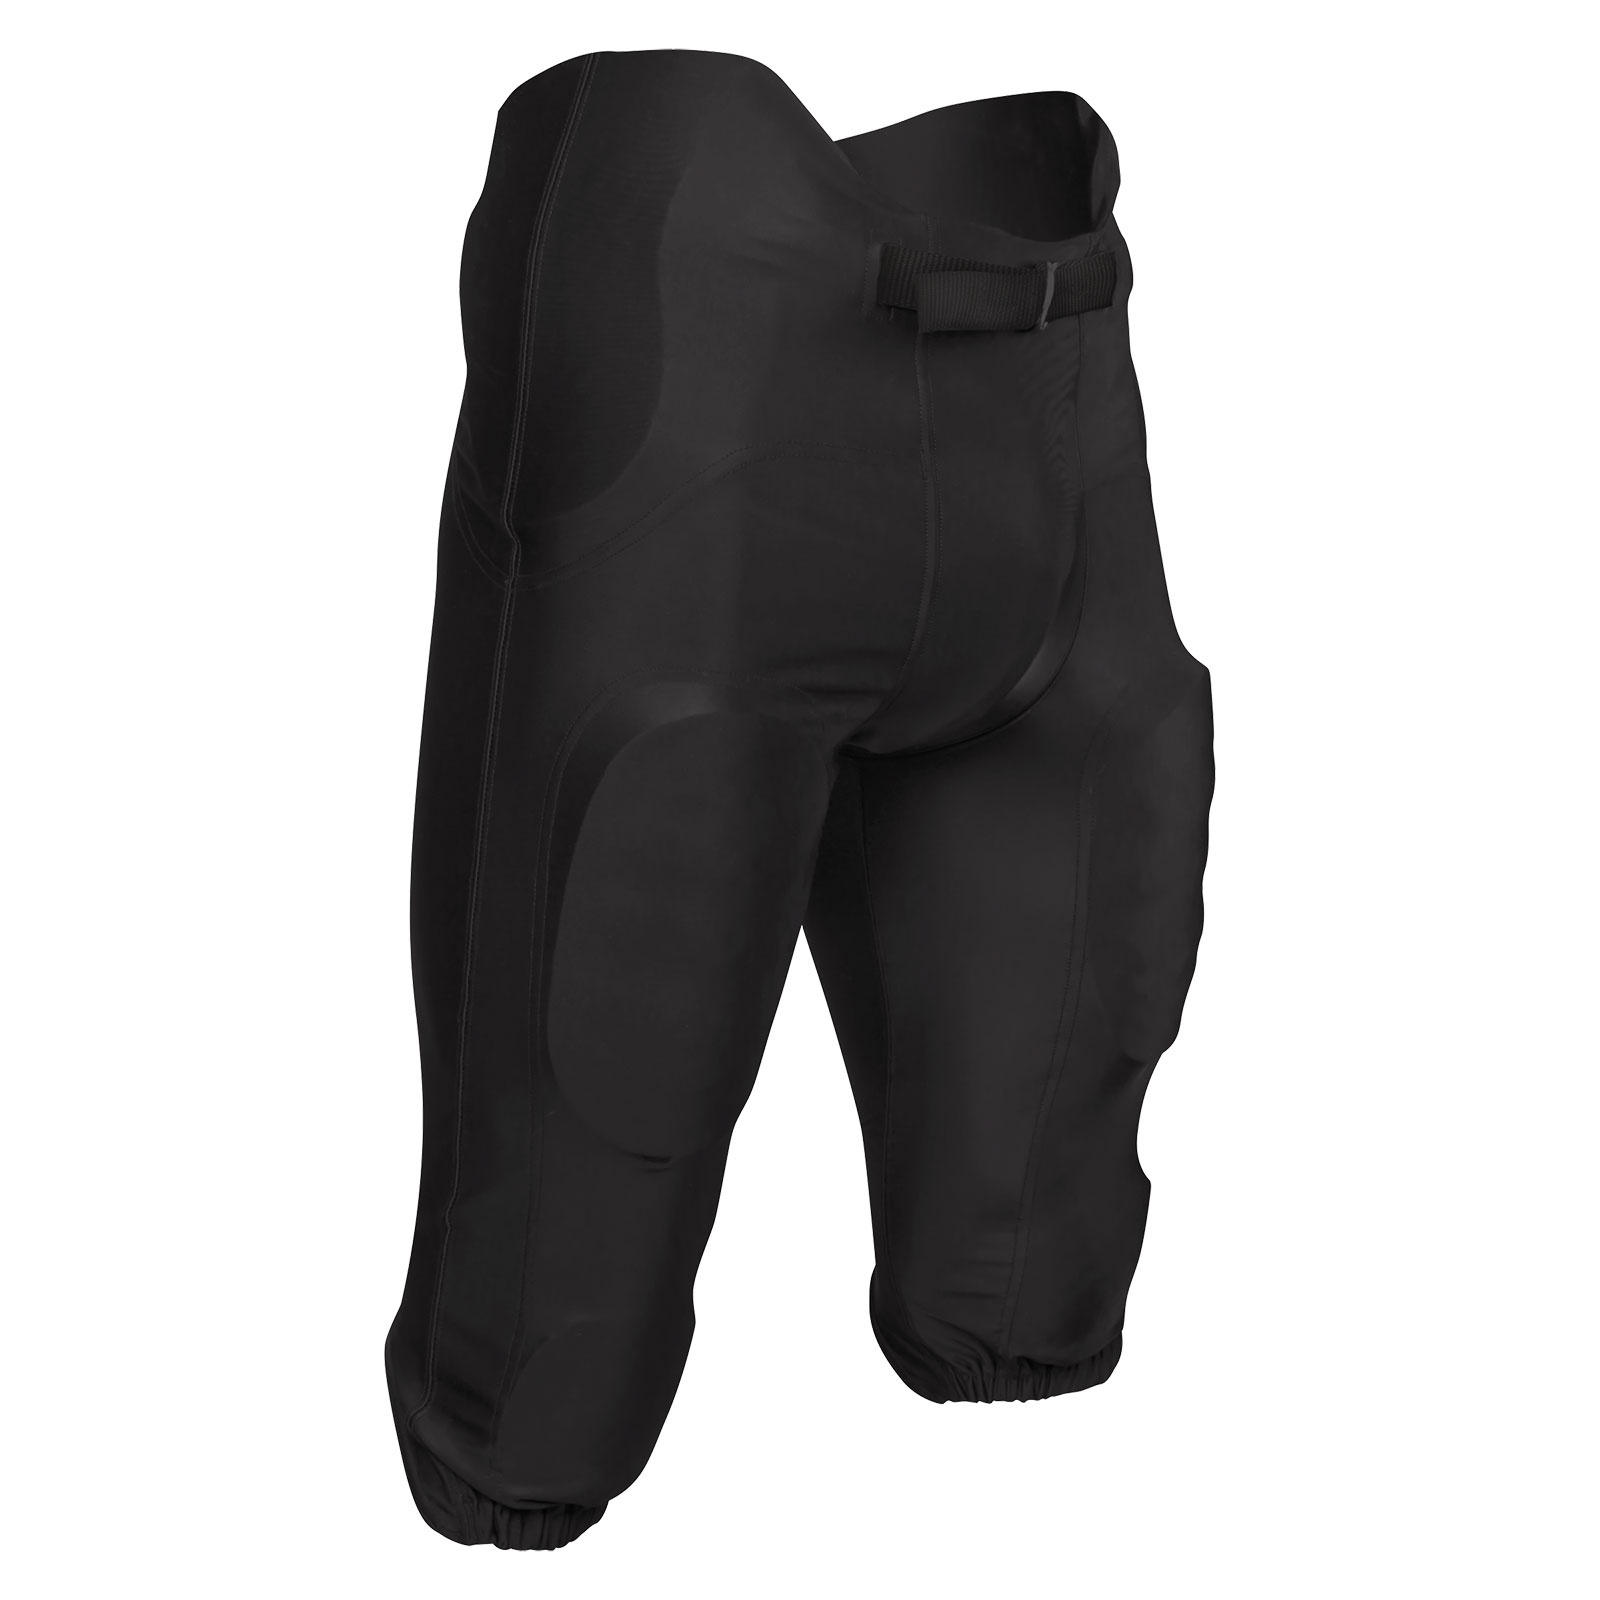
Champro Adult Terminator 2 Integrated Football Pant
Stretch matte dazzle 100% polyester Hassle free, factory-installed, sewn-in ventilated pads provide traditional protection Built-in, full-length web belt with "no-fly" duke crotch Machine washable FPU19
Brand: Champro
Category: Sporting Goods > Athletics > American Football > American Football Protective Gear > American Football Girdles